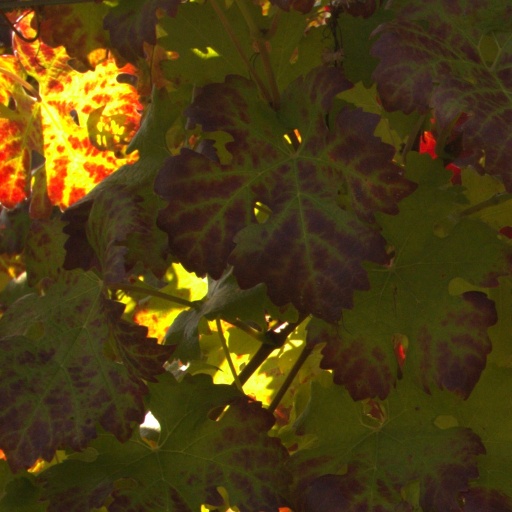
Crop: grape